Stanisław Horno-Popławski

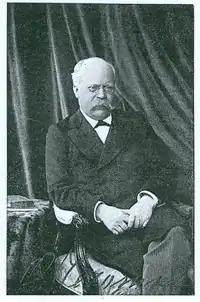
Otton Czeczott in 1906

In 1949, he moved to Sopot then Gdańsk at the Academy of Fine Arts, where he even served in the position of the Dean of the Faculty of Sculpture in 1949-1950 and in 1956–1960. Between 1951 and 1954, Stanisław was the main expert in the reconstruction project of the Old Town of Gdańsk, designing houses and sculptural decorations.